Giant Eagle

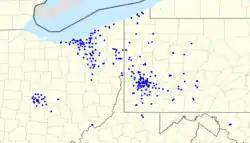
Map of Giant Eagle stores

There are 211 Giant Eagle locations in the United States: 103 supermarkets in western Pennsylvania, 111 in northeastern and central Ohio, two in Morgantown, West Virginia, two in Frederick, Maryland and one in Carmel, Indiana. Each store carries between 22,000 and 60,000 items, approximately 5,000 of which are branded by Giant Eagle.